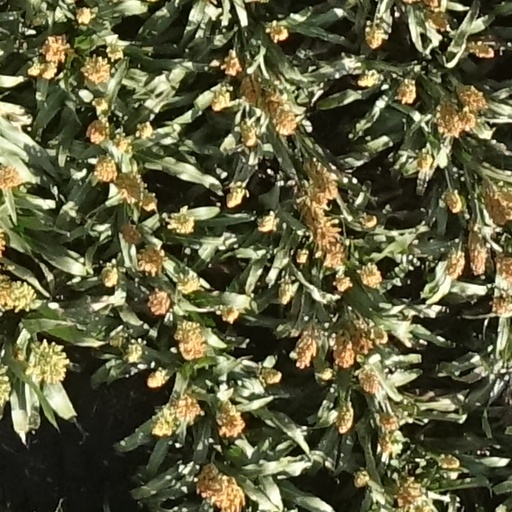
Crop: sorghum